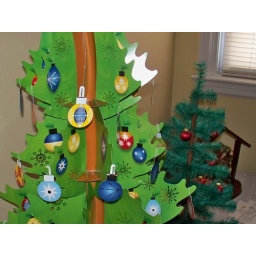
my tree in a box from last year